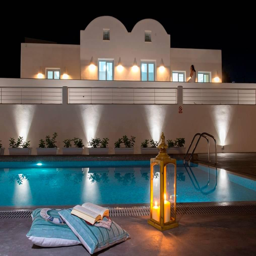
villa for the wedding party to stay in